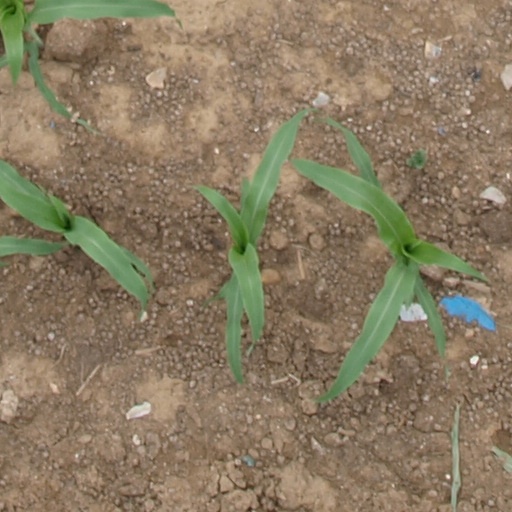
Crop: maize; corn